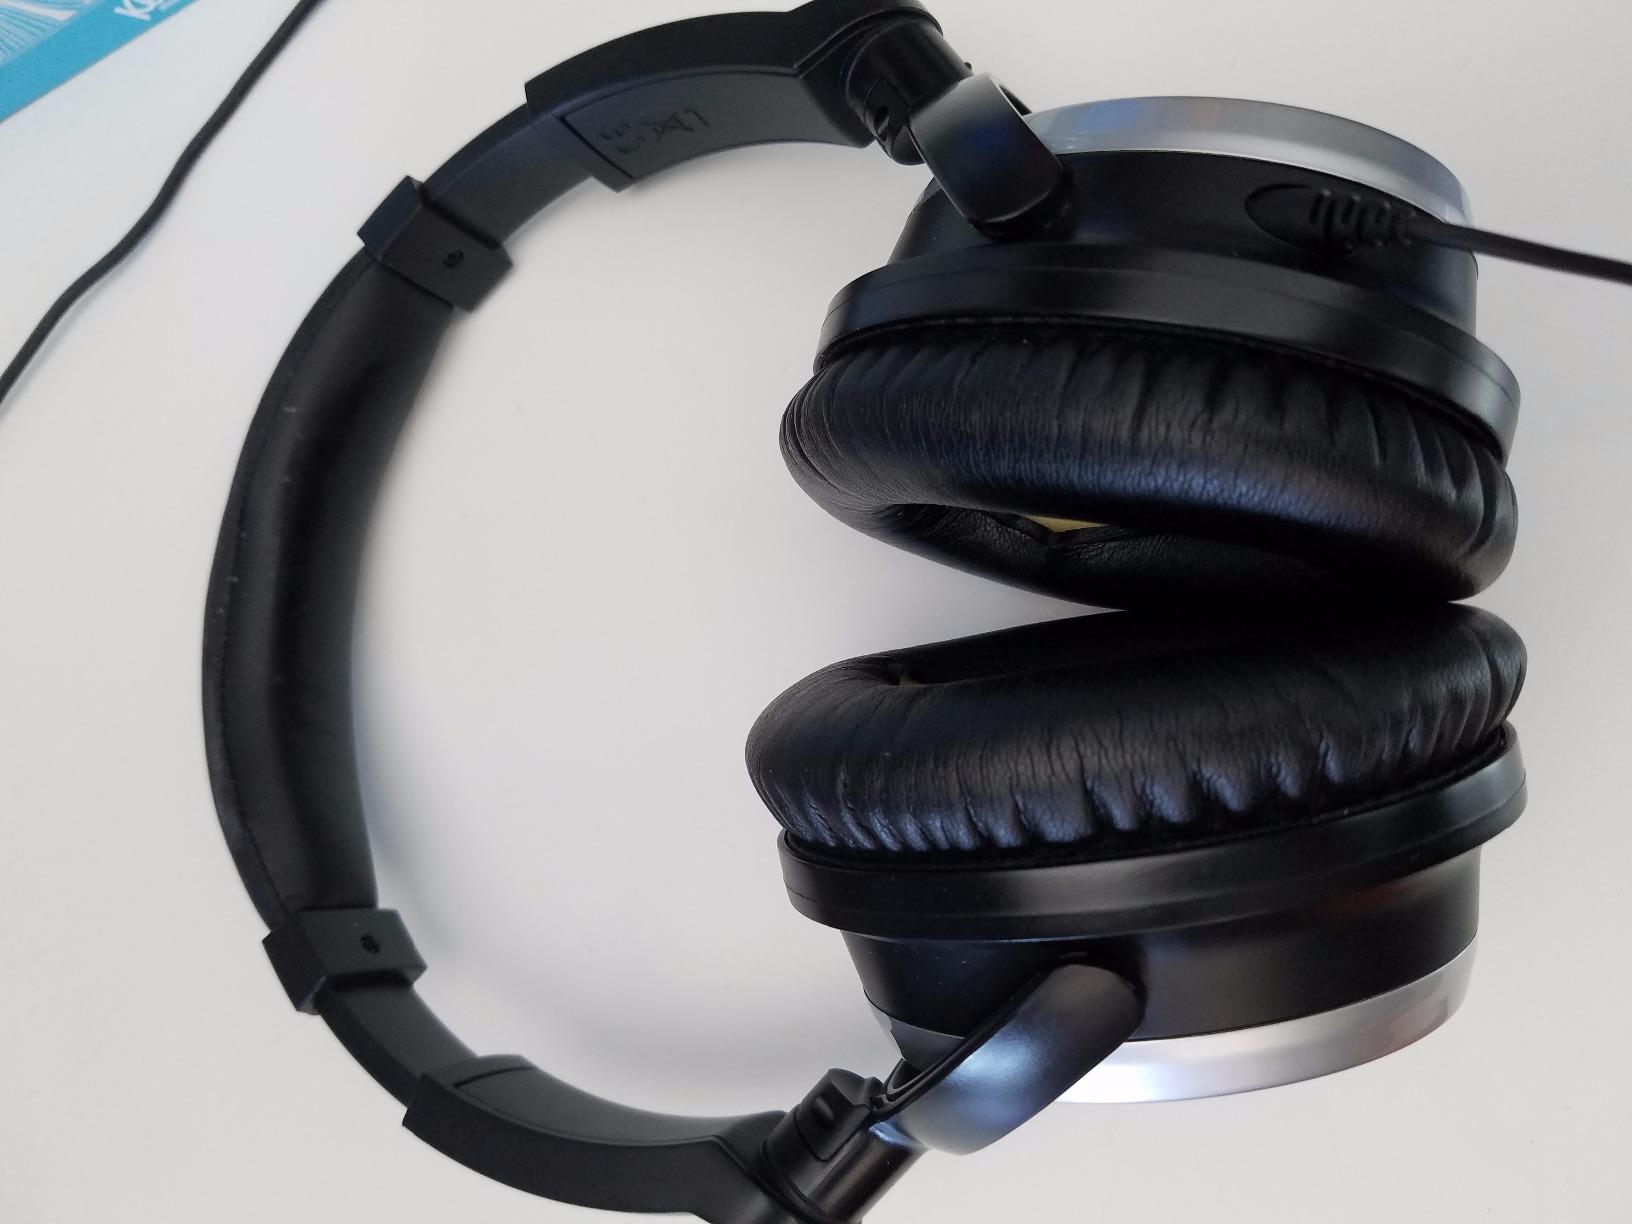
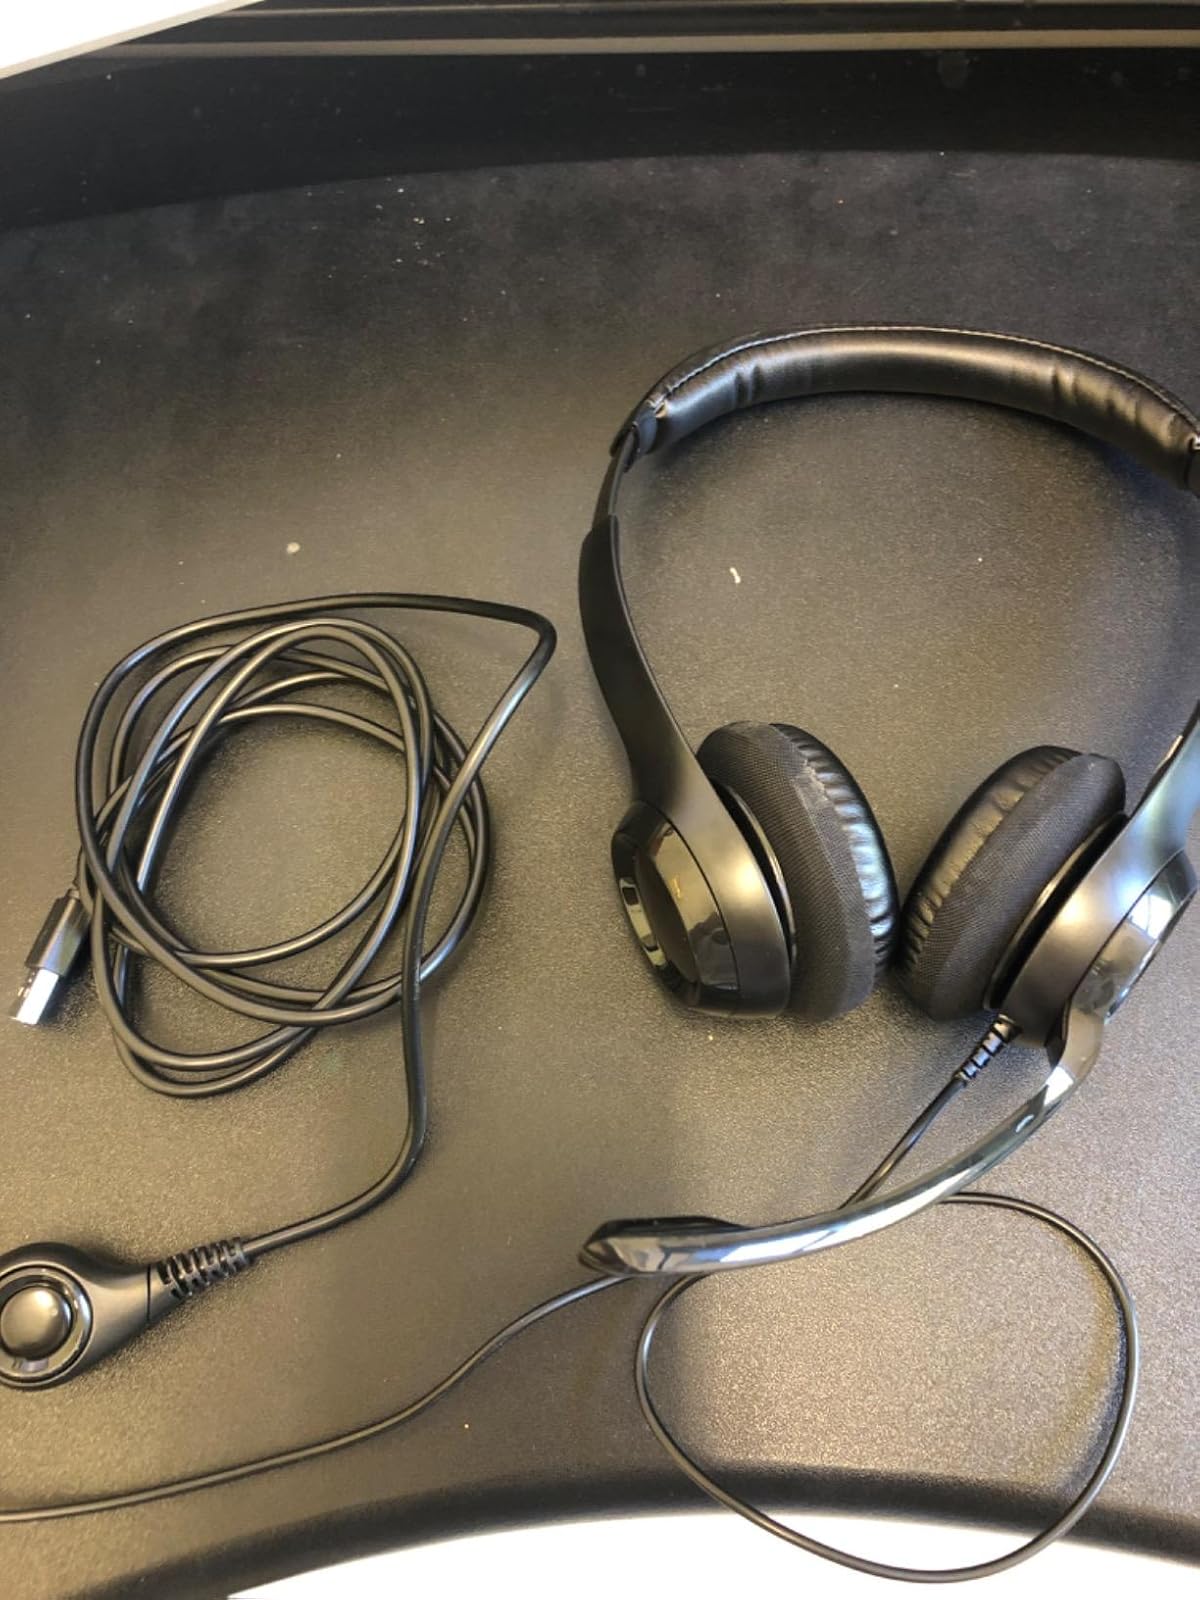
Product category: headphones
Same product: no